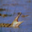
Label: crocodile